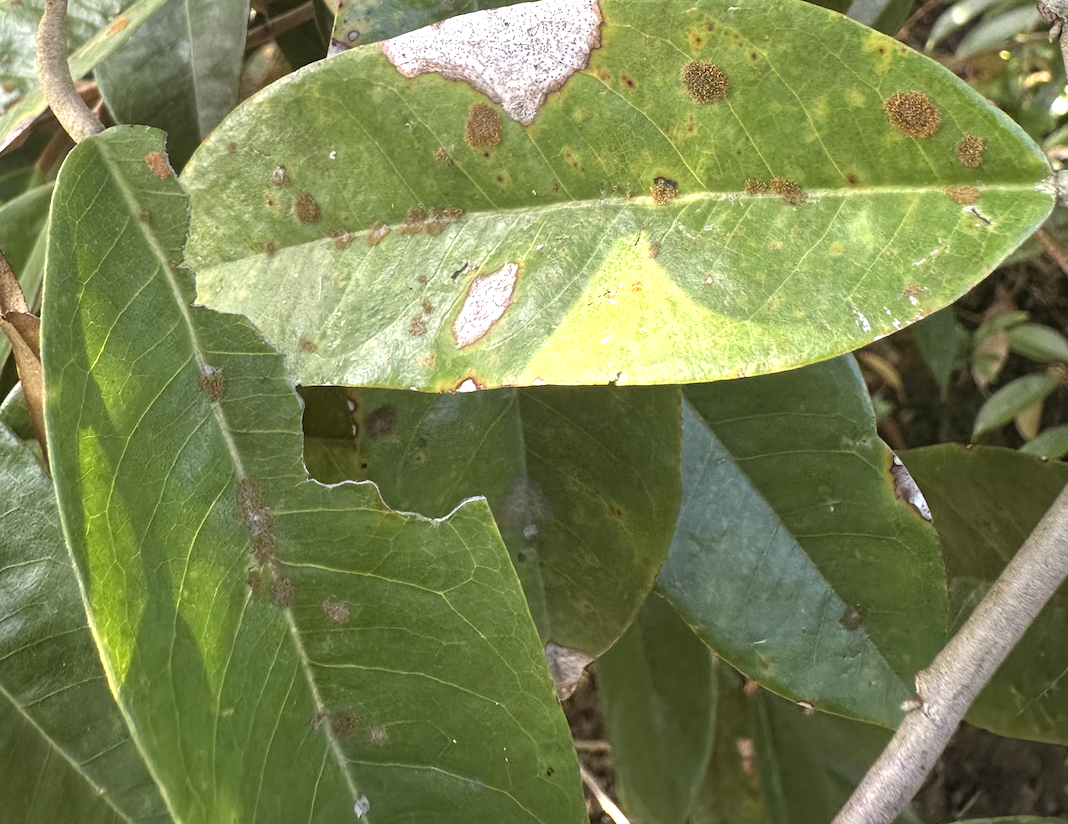
Label: stem_blight